KiHa 201 series

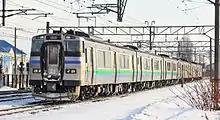
KiHa 201 series DMU running in multiple with a 731 series EMU in January 2009

The first set was delivered from Fuji Heavy Industries to Naebo Depot in December 1996, and the fleet of four sets entered revenue service from the start of 22 March 1997 timetable revision.